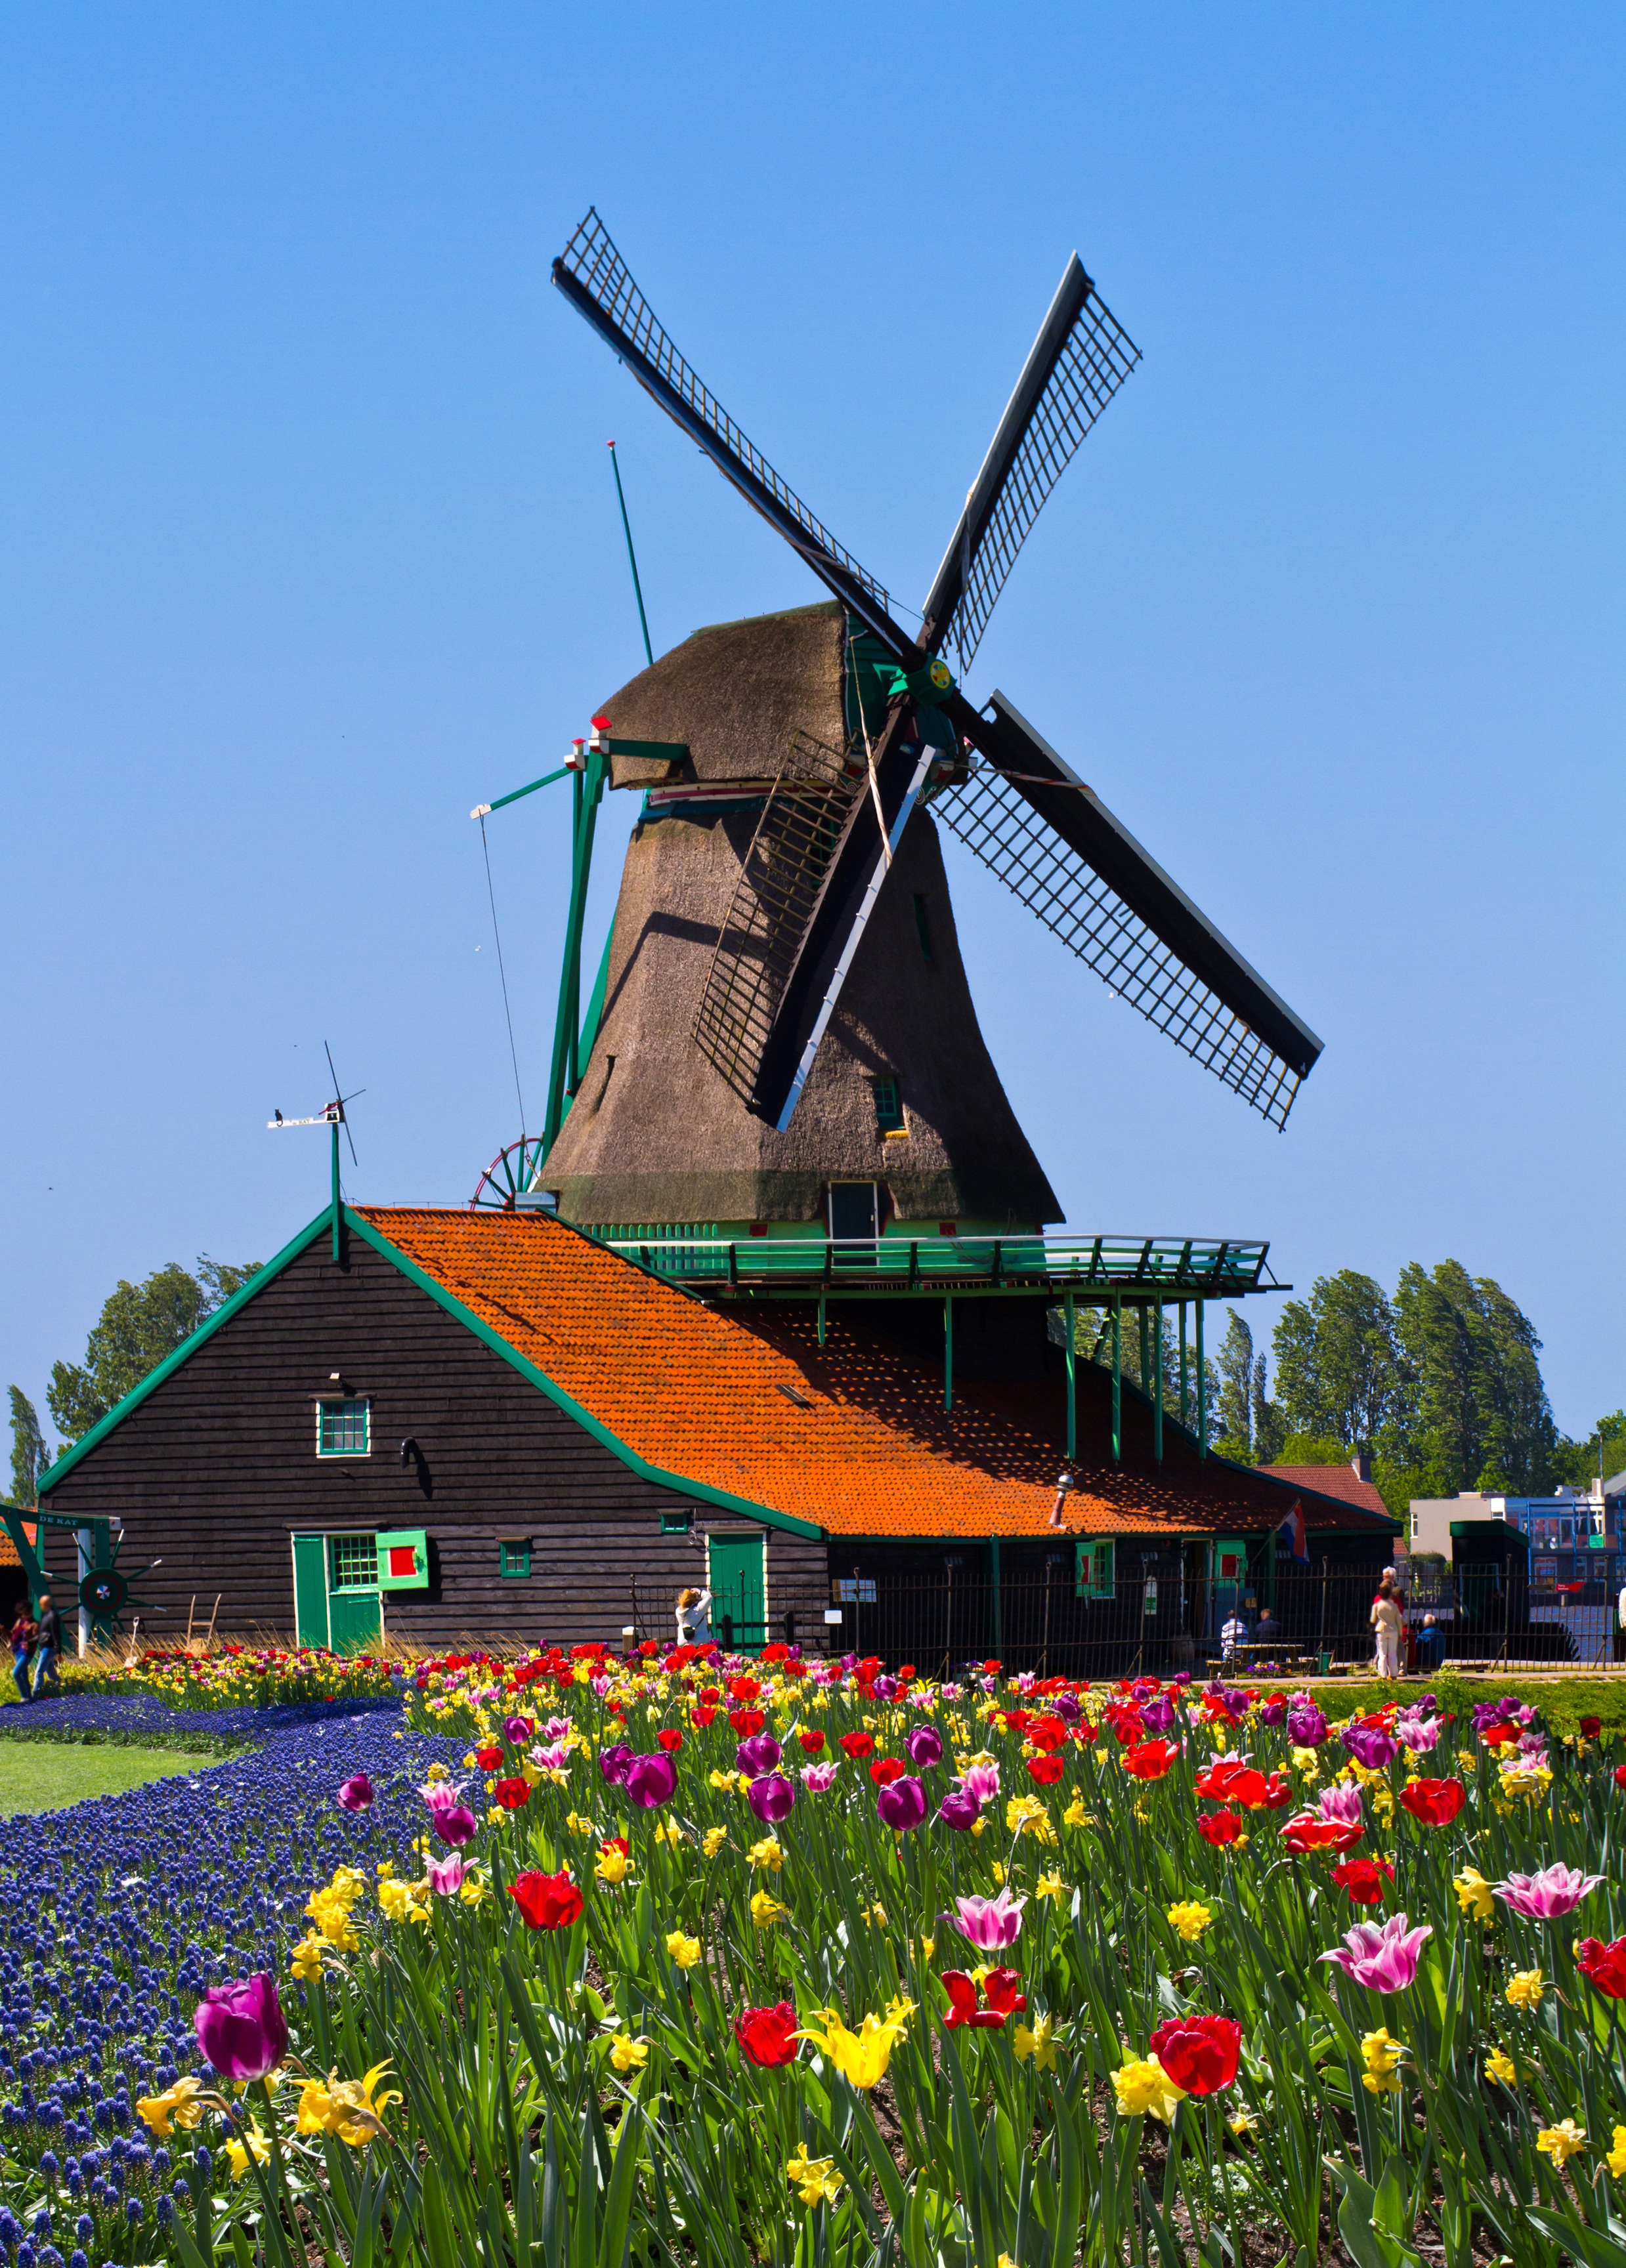
field, farm, flower, windmill, wind, building, europe, garden, netherlands, mill, rural area